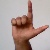
The image shows a hand gesture representing the letter 'L' in Indian Sign Language.